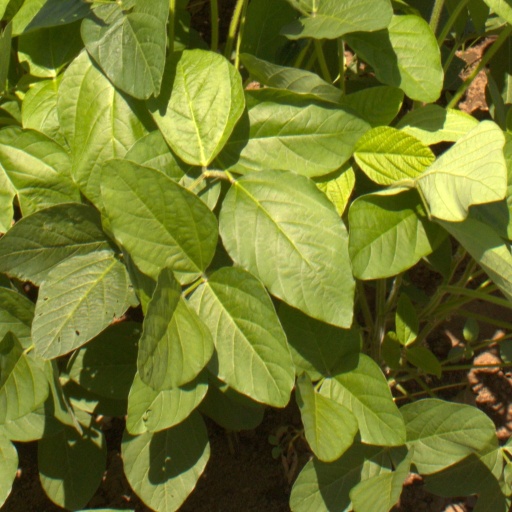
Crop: soybean